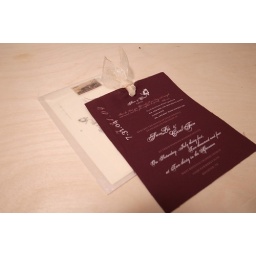
Fabric Invitation was screen printed in two colors, white and pink ink. Invitation and RSVP, Map and Directions Card in Glassine Envelope